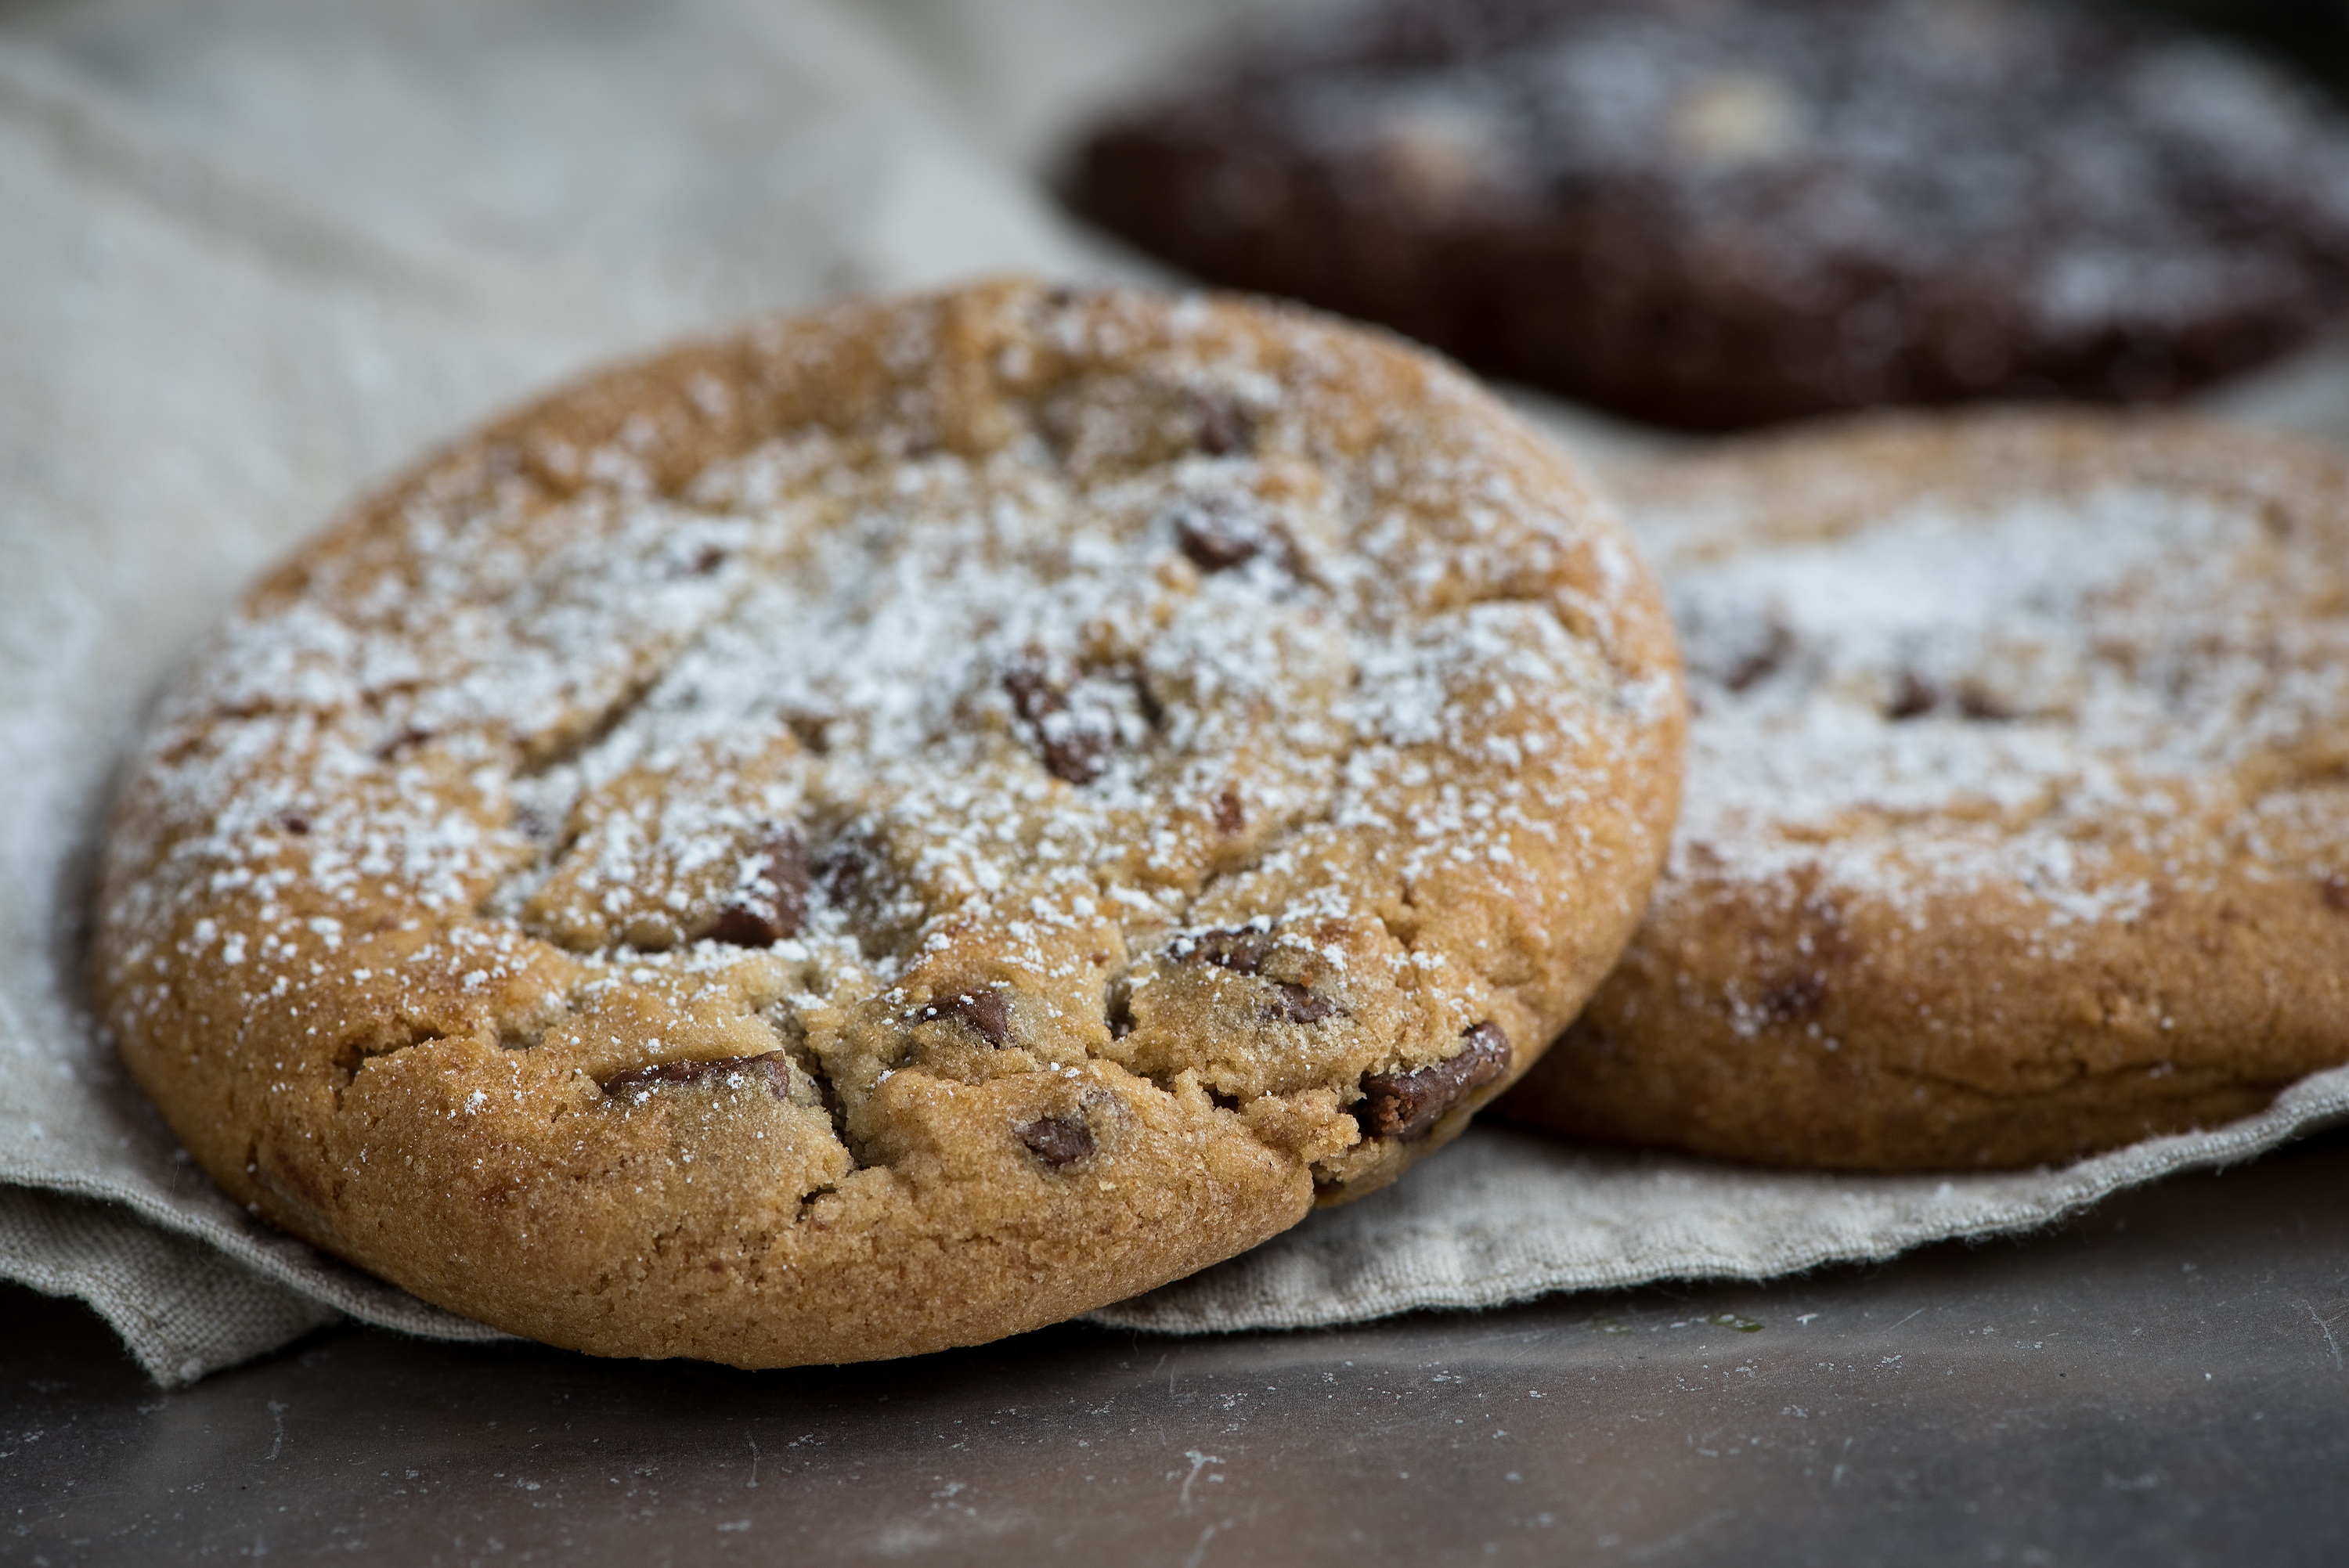
sweet, dish, meal, food, produce, breakfast, baking, cookie, close, dessert, eat, bakery, chocolate chip cookie, calories, bake, pastries, icing sugar, cookies, sugar, nutrition, tasty, food photography, edible, crispy, baked goods, small cakes, baked food, fine pastry, snickerdoodle, light cookies, nut cookies, sweet biscuits, grass family, snack food, cookies and crackers, whole grain